Answer in natural language. Which object is closer to the camera taking this photo, flatscreen television black bezel offscreen or brown top white leg dining table? Choose between the following options: flatscreen television black bezel offscreen or brown top white leg dining table
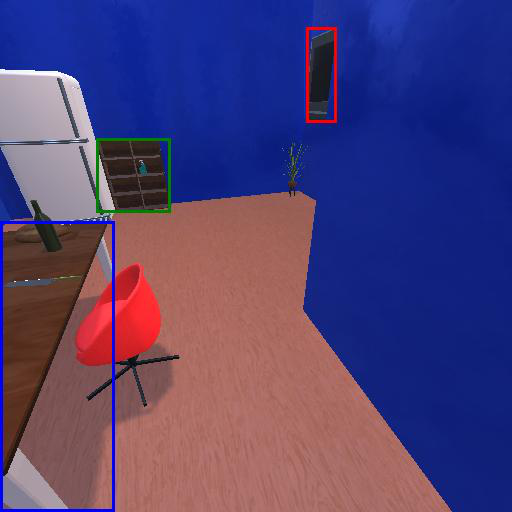
<answer>brown top white leg dining table</answer>